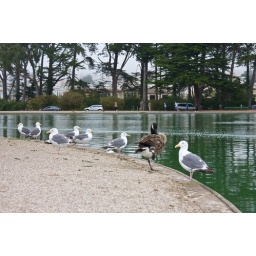
That part of the lake shore is covered by a thick layer of bird sh*t